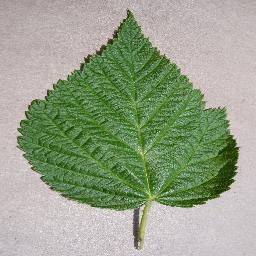
Label: Raspberry___healthy